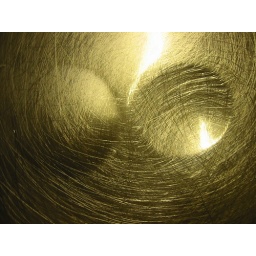
relections in water and a flat base in our metal mixing bowl Our kitchen, Christchurch, New Zealand(040806#009)